Ghaida Rinawie Zoabi

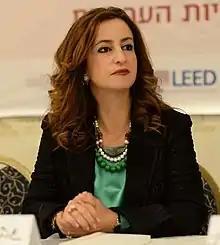
Rinawie Zoabi in 2018

Ghaida Rinawie Zoabi (born 28 September 1972) is an Israeli Arab activist, politician and diplomat. She was a member of the Knesset representing Meretz from 2021 to 2022.